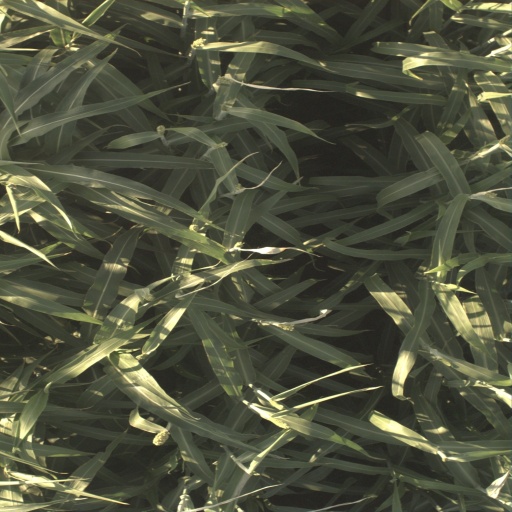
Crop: sorghum